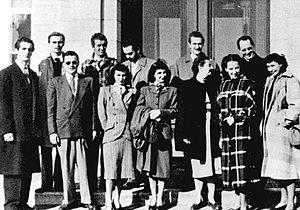
Les compagnons de Saint-Laurent. De gauche à droite
Les Compagnons de saint Laurent est une troupe de théâtre fondée en août 1937 au collège de Saint-Laurent, à Ville Saint-Laurent, sous la direction du père Émile Legault, c.s.c., et grâce à l'insistance de Roger Varin, considéré comme le cofondateur. Une bonne partie du financement de la troupe viendra au début du Docteur Léonide François Lavigne, père de François Lavigne un des membres originaux de la troupe. Le Docteur Lavigne est aussi considéré comme co-fondateur de la troupe. Bien que son père n'acceptera jamais que son fils choisisse le metier de comédien, il fournit tout de même une aide financière considérable à la troupe. Entre autres, il achètera la propriété et la ferme qui serviront pour un temps de lieu de répétition pour la troupe. Des dires de François Lavigne, l'édifice était froid et difficile à chauffer l'hiver et les membres de la troupe n'aimaient pas particulièrement ces conditions. Le Docteur Lavigne vendra éventuellement la propriété, qui détient la distinction d'avoir été achetée plus tard par Félix Leclerc qui en fera son domicile. Cette propriété est maintenant patrimoine québécois.
Émile Legault est un prêtre catholique de la Congrégation de Sainte-Croix et homme de théâtre québécois né le 29 mars 1906 à Saint-Laurent et décédé le 28 août 1983 à Montréal à l'âge de 77 ans.